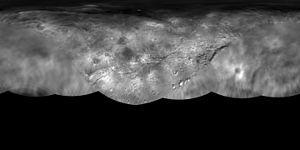
La géologie de Charon inclut les caractéristiques de surface, de la croûte et de l'intérieur de Charon, une lune de Pluton. Le diamètre de Charon est d'environ 1 208 km, soit presque la moitié de celui de Pluton. Charon est suffisamment massif pour être en équilibre hydrostatique et avoir une forme approximativement sphérique.